Traditional Welsh costume

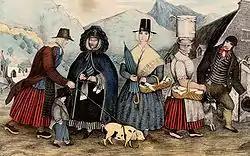
"Welsh Fashions Taken on a Market Day in Wales" (R. Griffiths, 1851)

Although the traditional costume went out of common use by the middle of the 19th century it was still worn by some women at market and for special events. There were calls for Welsh costume to be revived and used at major national events, especially royal visits. In 1834, Augusta Hall wrote a prize-winning essay for the Monmouthshire and Glamorganshire eisteddfod held in Cardiff but this contains very little about costume, and nothing about National costumes. In the 1840s Hall organised balls at which her friends wore costumes based on the set of fashion plates which she may have commissioned, but they were made of satins, not wool